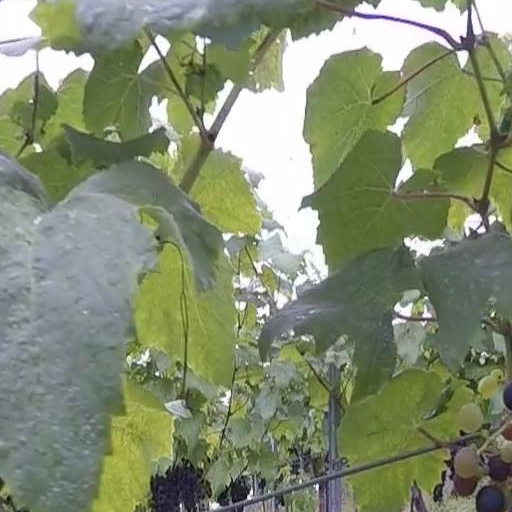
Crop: grape